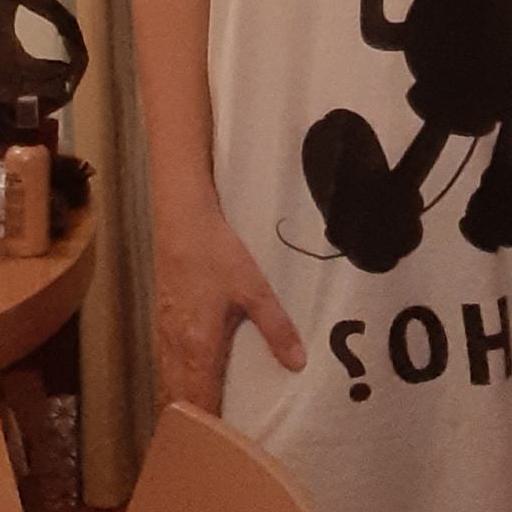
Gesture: no_gesture